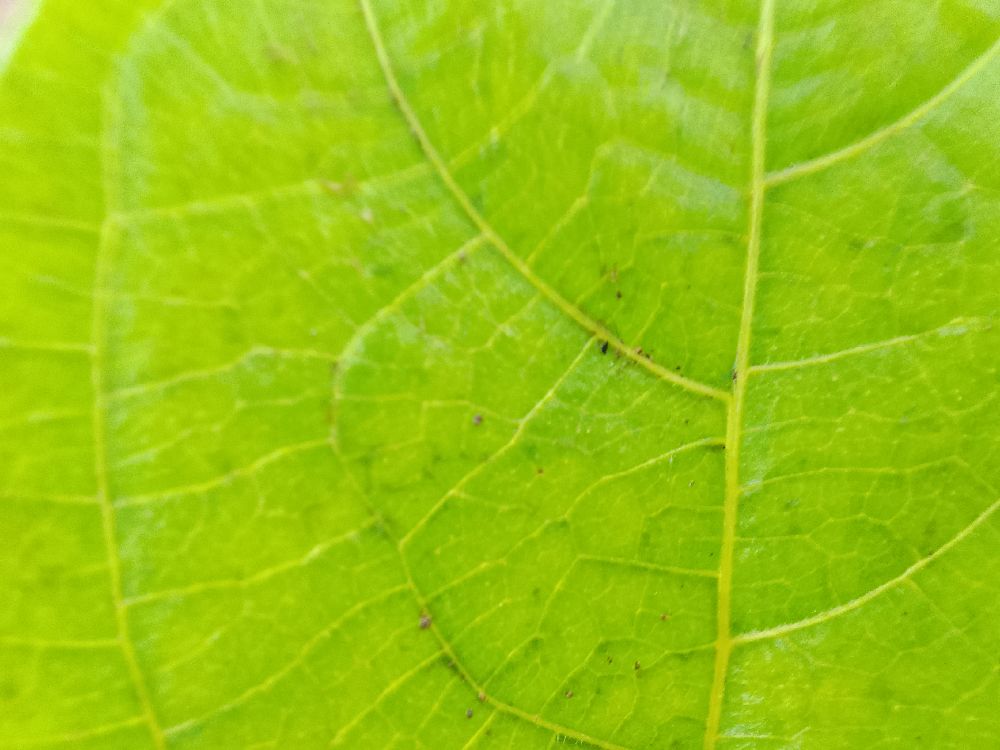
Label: healthy